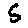
Label: 5